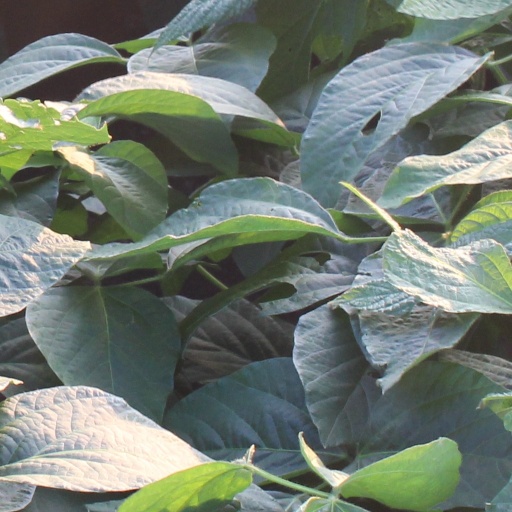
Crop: soybean